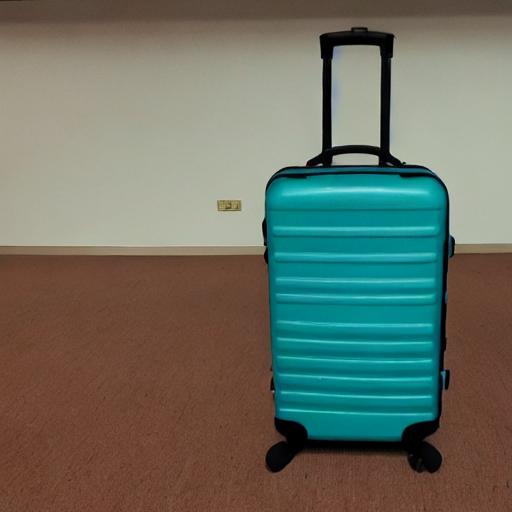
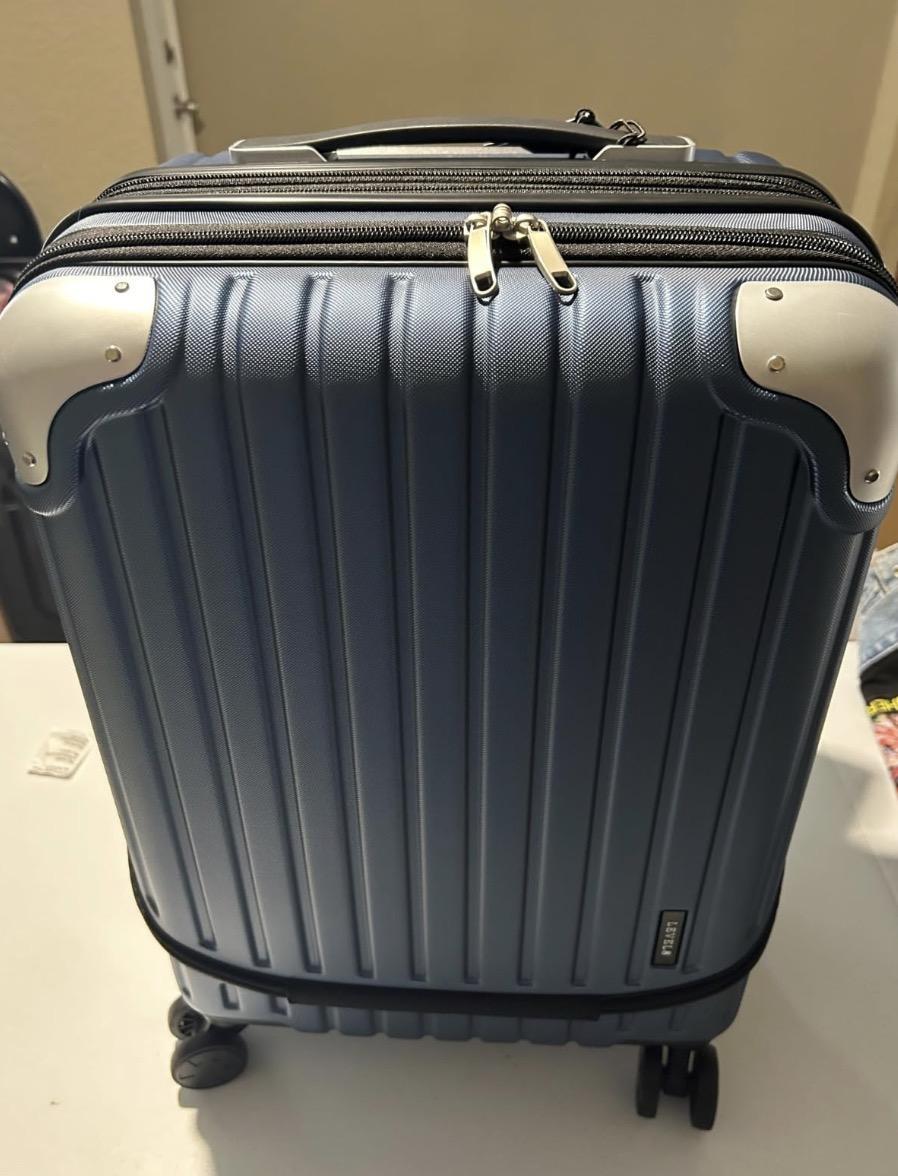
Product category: items_tea
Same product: no